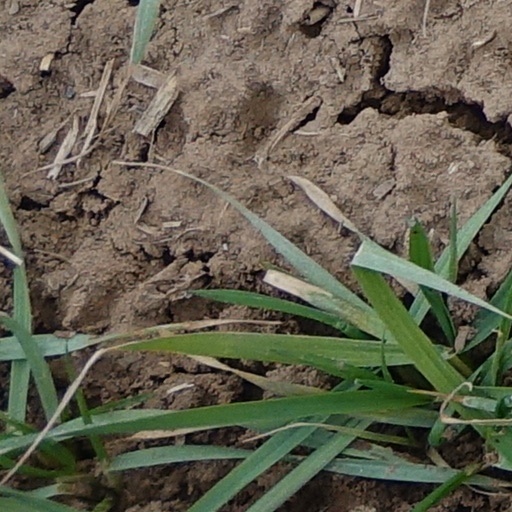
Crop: wheat